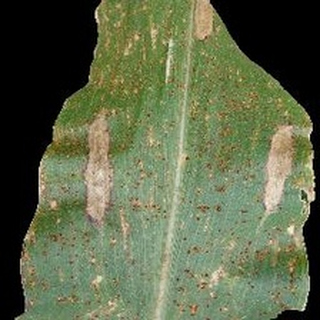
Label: corn_common_rust